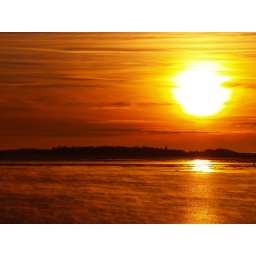
Smoke on the water and fire in the sky